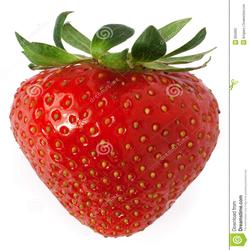
Label: Strawberry